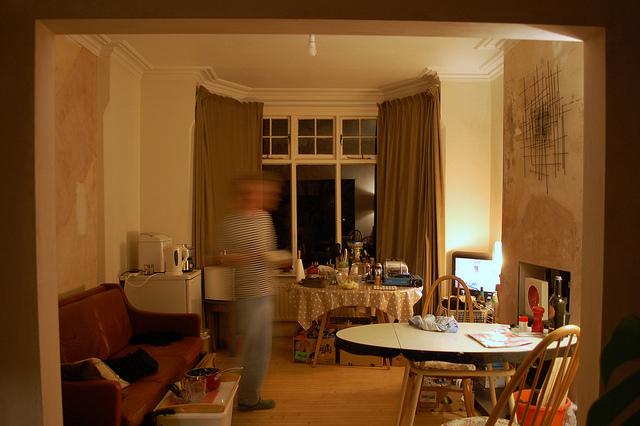
A blurry person in a room with  two tables